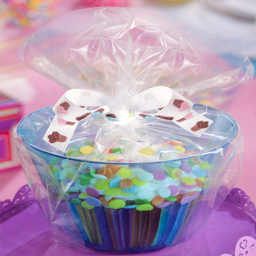
keep the party going and pack up treats to go !